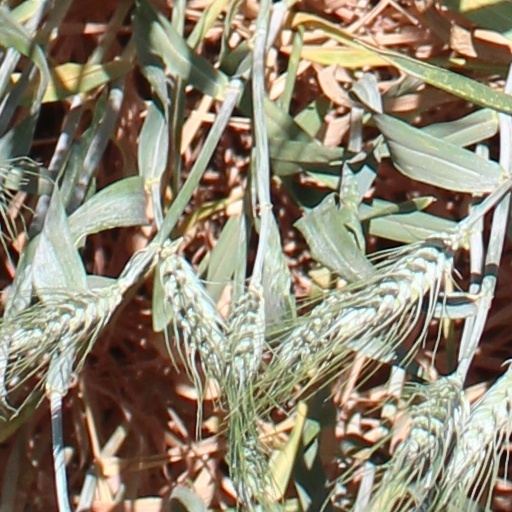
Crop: wheat